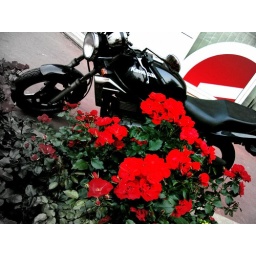
Like a shiny fly in the flower bed